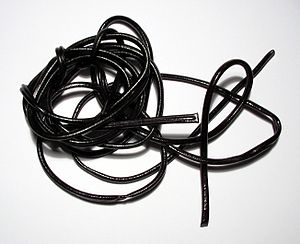
Lakrids
Lakridssnøre
Lakrids er slik. Der findes både rød, sort og saltlakrids.